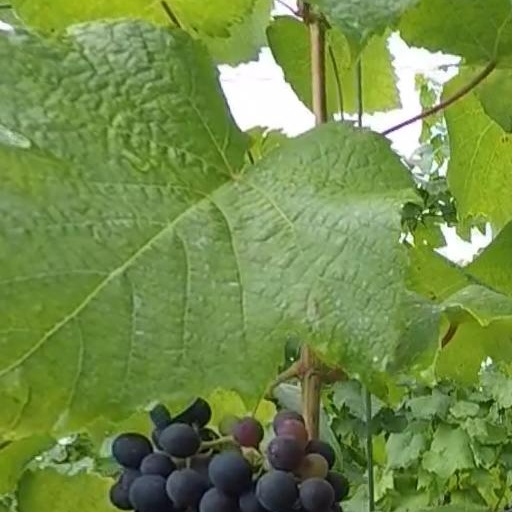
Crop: grape